Chang Feng-hsu

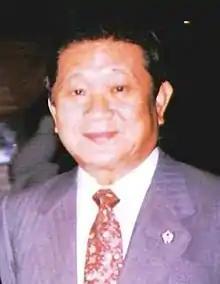

Born in Pingtung County, he served on the Taiwan Provincial Council before becoming the Pingtung County Magistrate in 1964. He was elected Mayor of Taipei in 1972, but served concurrently as county magistrate until 1973. In 1976, Chang was appointed Minister of the Interior, and stepped down in 1978. He later served as chairman of the Chinese Taipei Olympic Committee from 1987 to 1998.